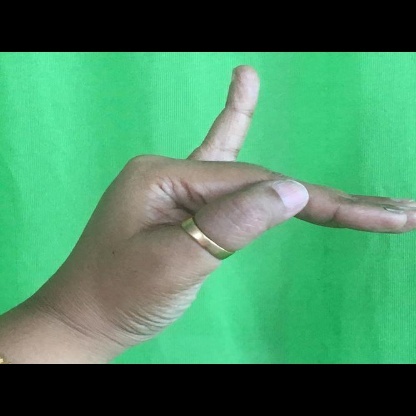
Mudra: Hamsapaksha